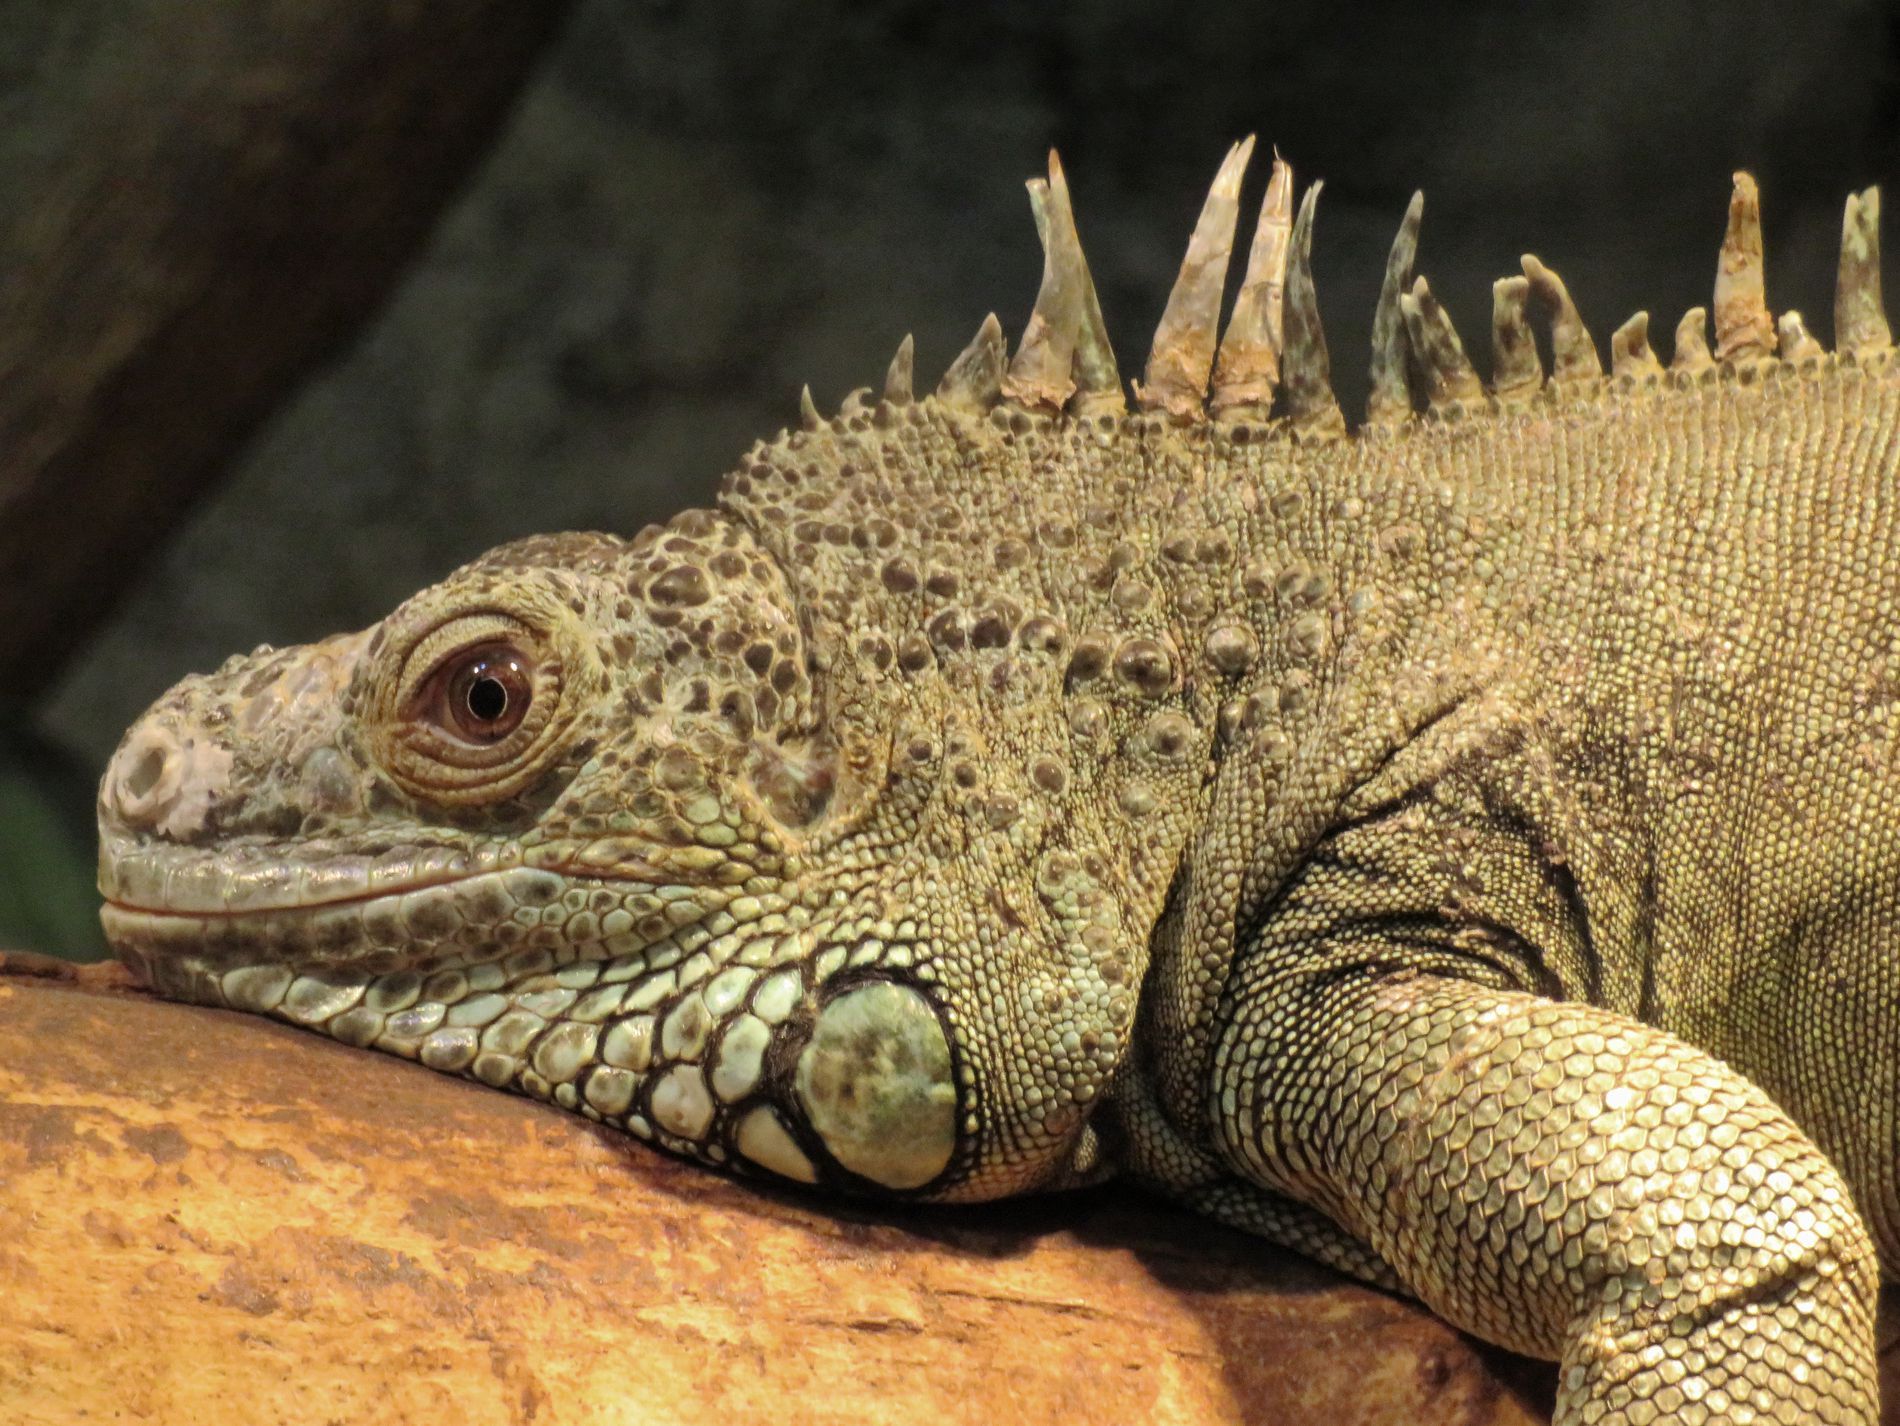
Reptile Rest
This picture shows a green iguana resting peacefully on a branch with its eye open. The blurry background enhances the isolation of the animal.
A close-up shot of a green iguana resting peacefully on a branch with its eye open against a blurry background The iguana's rough scales are highlighted by the gentle lighting and the warm, earthy feel of the picture. The natural tones of brown, tan, and green evoke the image of a peaceful jungle or forest.
Labels: Animal, Iguana, Lizard, Reptile, Background, Branch
Camera: Canon Canon PowerShot SX720 HS
Lens: 4.3 - 172.0 mm, 4-172mm
Aperture: F5.6
Exposure: 1/40 sec
ISO: 800
Focal length: 52.2 mm